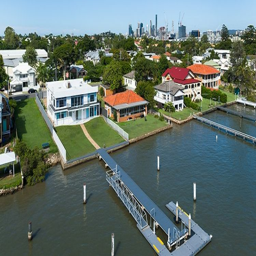
homes are already fetching a premium -- but experts say they are still not getting what they will ultimately be worth .